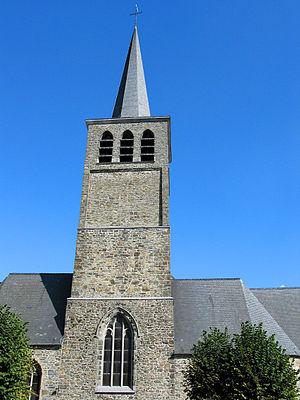
Lessines (Belgique), l’église Saint-Pierre (XII/XXe siècle).
Lessines est une ville francophone de Belgique située sur la rivière Dendre en Région wallonne dans la province de Hainaut.